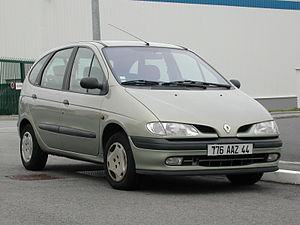
Renault Scénic / Mégane Scénic (JA, 1996−2003)
Renault Mégane Scénic (1996−1999)
Renault Scénic er en kompakt MPV fra den franske bilfabrikant Renault. Bilen, som blev introduceret i slutningen af 1996, bygges i Douai ved Lille i Nordfrankrig.